The Loves of Kafka

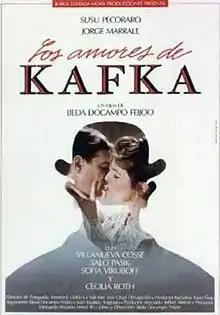

Los Amores de Kafka ("The Loves of Kafta") is a 1988 Argentine romantic biographical film directed by Beda Docampo Feijóo and written by Juan Bautista Stagnaro. Starring Cecilia Roth.